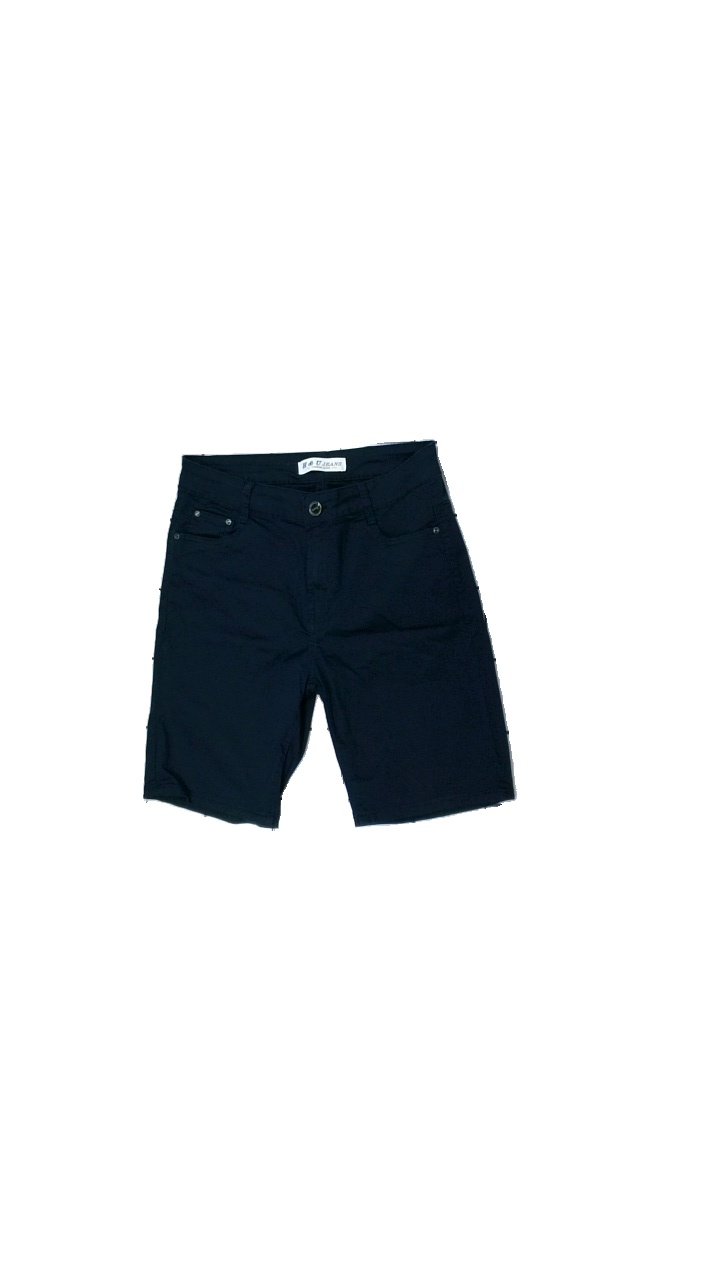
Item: Shorts (Men)
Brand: H&u Jeans
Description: shorts med grön klittriga knappar
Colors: Blue
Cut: Tight
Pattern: Other
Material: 100% bomull
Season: All
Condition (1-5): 5
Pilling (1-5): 4
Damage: dammiga
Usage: Reuse
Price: <50